Ivan Kopyak

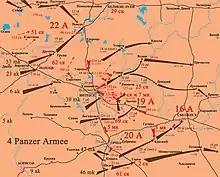
Battle of Smolensk, 10 to 18 July

Reestablishing defenses on the Sarjanka, the division came under infantry attack again on 7 July. Later that day, Kopyak concluded that the German concentration at the mouth of the Sarjanka was the main threat to the defense, and that night he reinforced the regiment defending there with two more battalions. However, the German attack on 8 July came against the 416th Regiment on the division's right, at Lake Osveya. The attack drove a wedge into the Soviet positions and threatened the rear of the division. To remedy the situation, Kopyak went to the area of the fighting and threw two battalions into a counterattack, which halted the German advance at the cost of significant casualties. The right remained the most threatened sector of the division and Kopyak concentrated almost all of his reserves there.